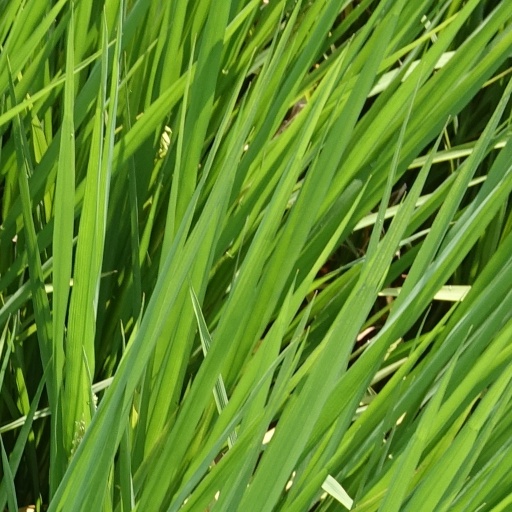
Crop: rice